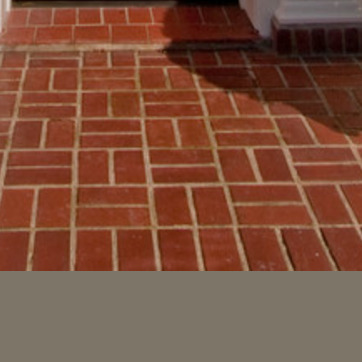
Material: brick